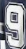
Number: 9